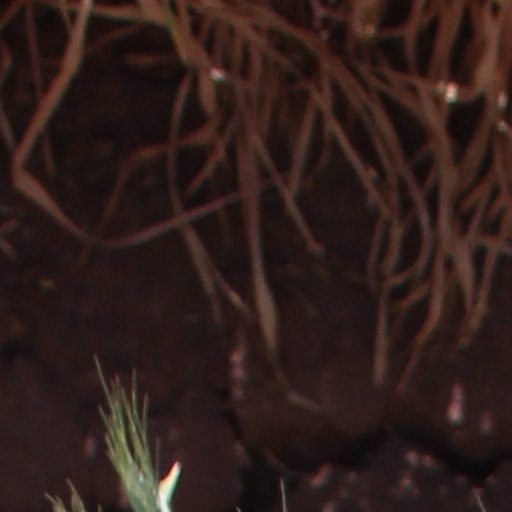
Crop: wheat